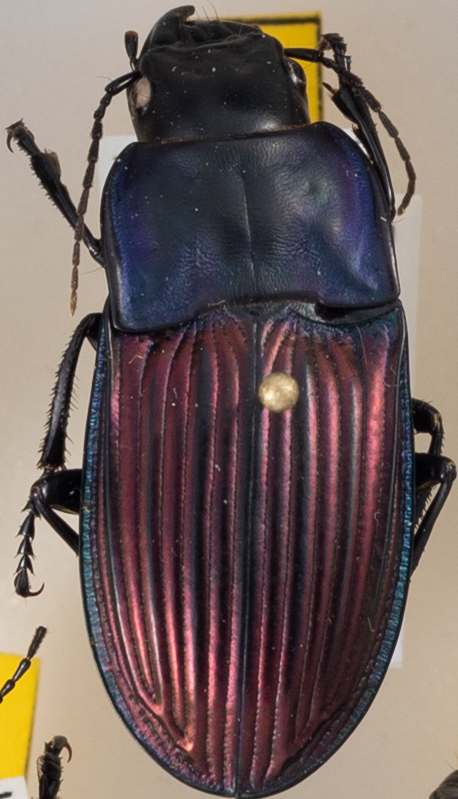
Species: Dicaelus purpuratus
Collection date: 2015-07-28
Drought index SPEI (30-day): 1.69
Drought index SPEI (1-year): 1.064
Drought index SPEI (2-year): -0.114